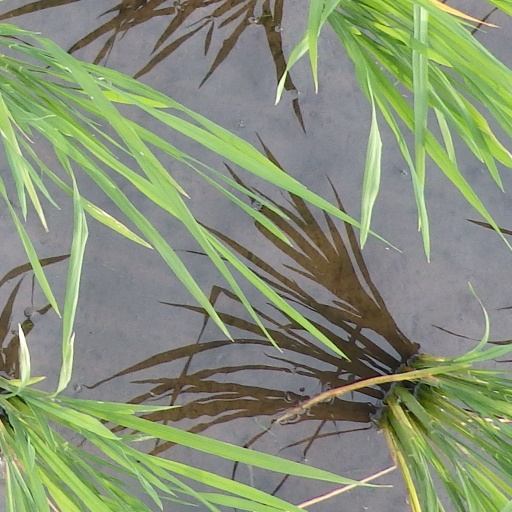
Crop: rice